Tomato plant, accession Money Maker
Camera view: vertical (180 deg); turntable rotation: 150 degrees
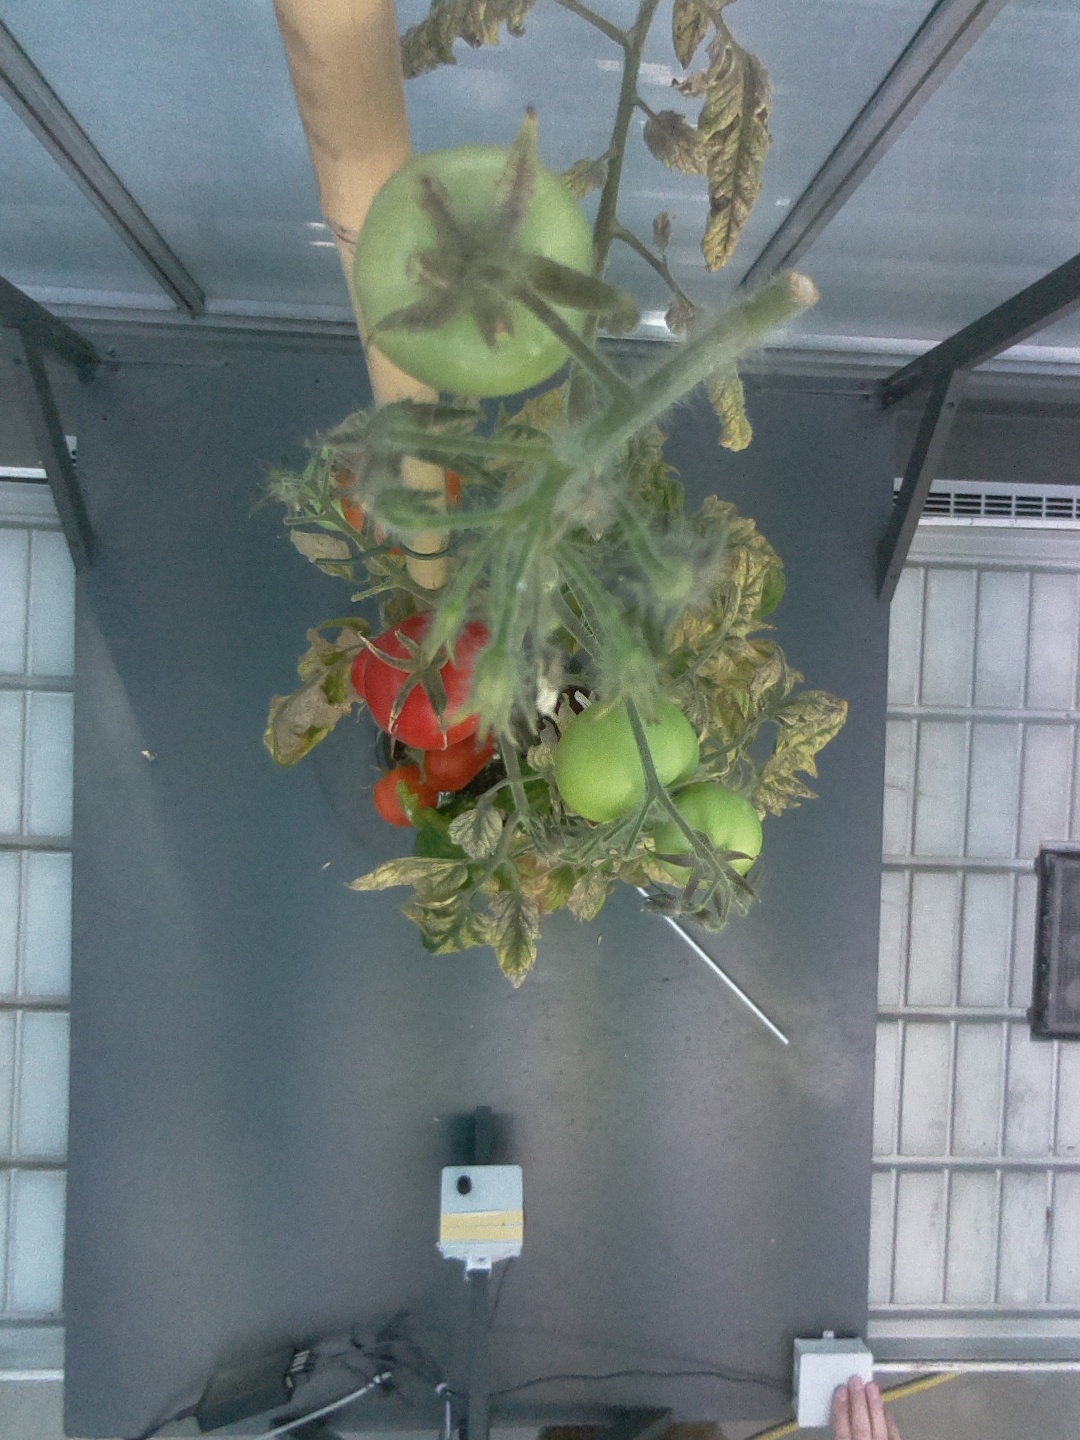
BBCH growth stage 88: 80%-90% of fruits show typical fully ripe color